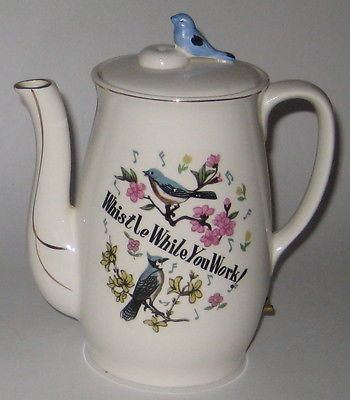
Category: kettle